Shockley Semiconductor Laboratory

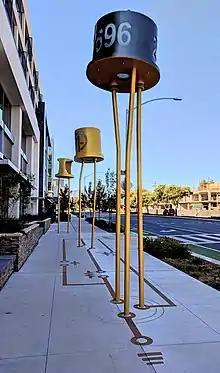
A sidewalk schematic diagram with component sculptures, in front of the original location of the Shockley Semiconductor Laboratory at 391 San Antonio Road, Mountain View, California. The 2N696 transistor and the Shockley four-layer diode behind it are parts of an oscillator circuit.

Shockley Semiconductor Laboratory, later known as Shockley Transistor Corporation, was a pioneering semiconductor developer founded by William Shockley, and funded by Beckman Instruments, Inc., in 1955. It was the first high technology company, in what came to be known as Silicon Valley, to work on silicon-based semiconductor devices.